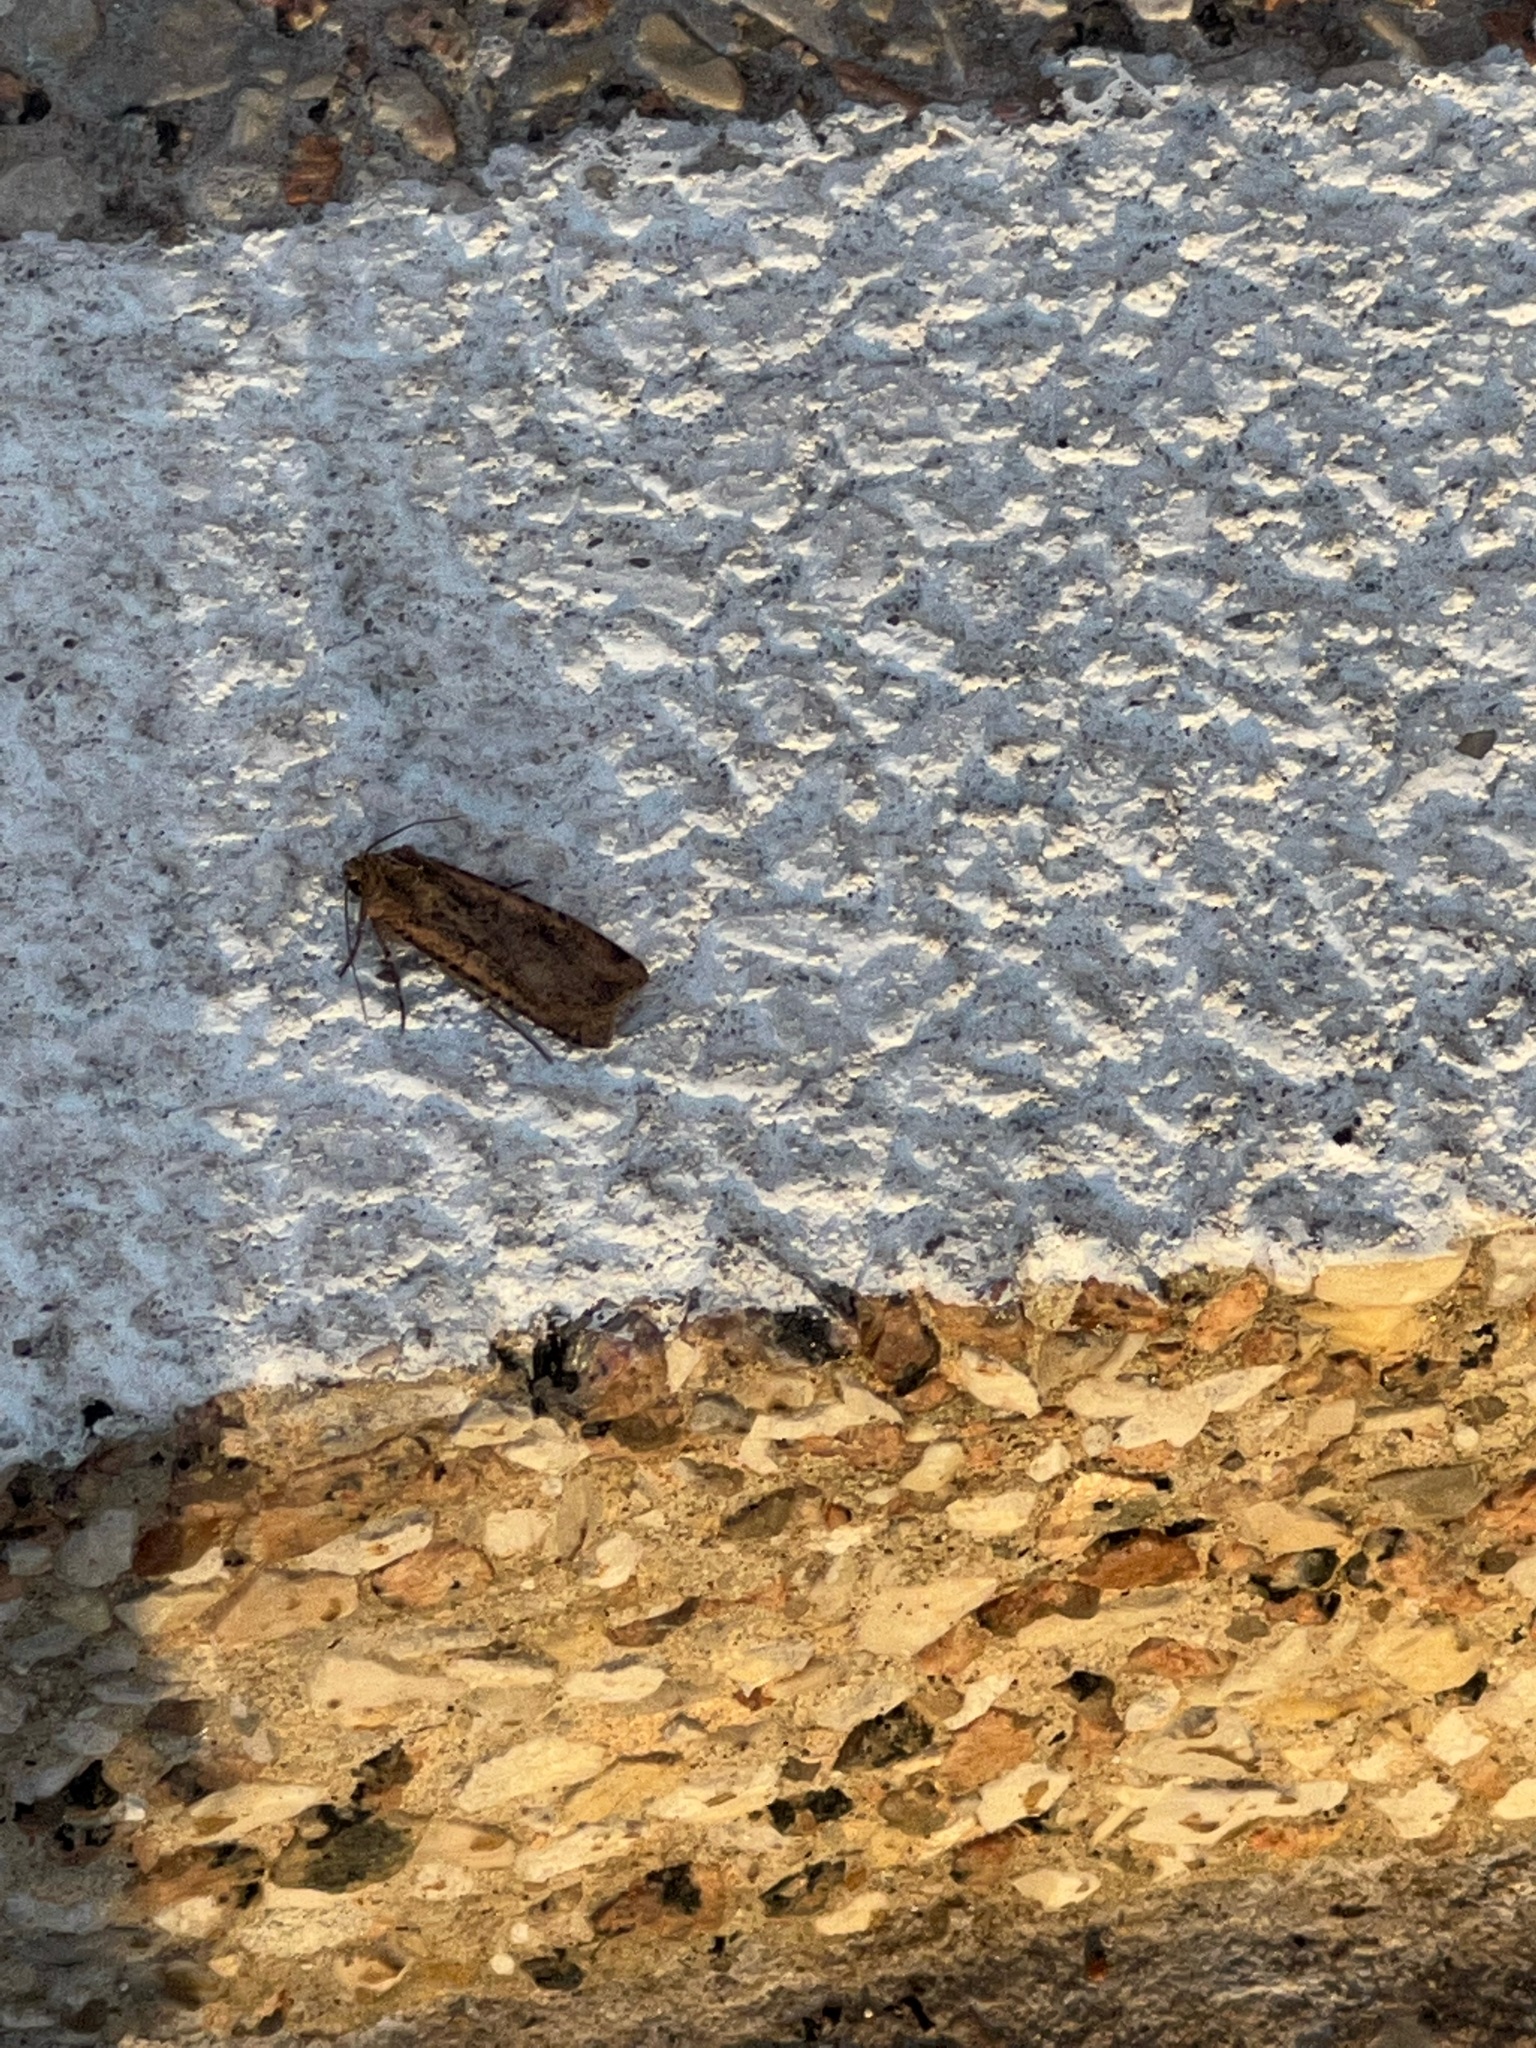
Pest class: cutworms